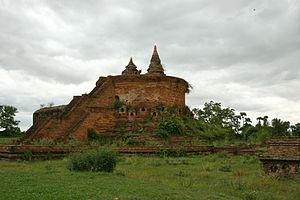
Thohanbwa est un souverain shan qui régna sur le royaume d'Ava de 1527 à 1542. Fils aîné de Sawlon, saopha de Mohnyin, il avait activement participé aux nombreux raids lancés contre Ava dans le premier quart du XVIᵉ siècle. En 1527, après la victoire finale de la confédération des États Shans, il fut nommé roi d'Ava par son père. Puis, quand Sawlon fut assassiné en 1533, Thohanbwa ajouta à ce titre celui de saopha de Mohnyin. Son autorité ne fut cependant pas immédiatement reconnue par les autres chefs de la confédération.